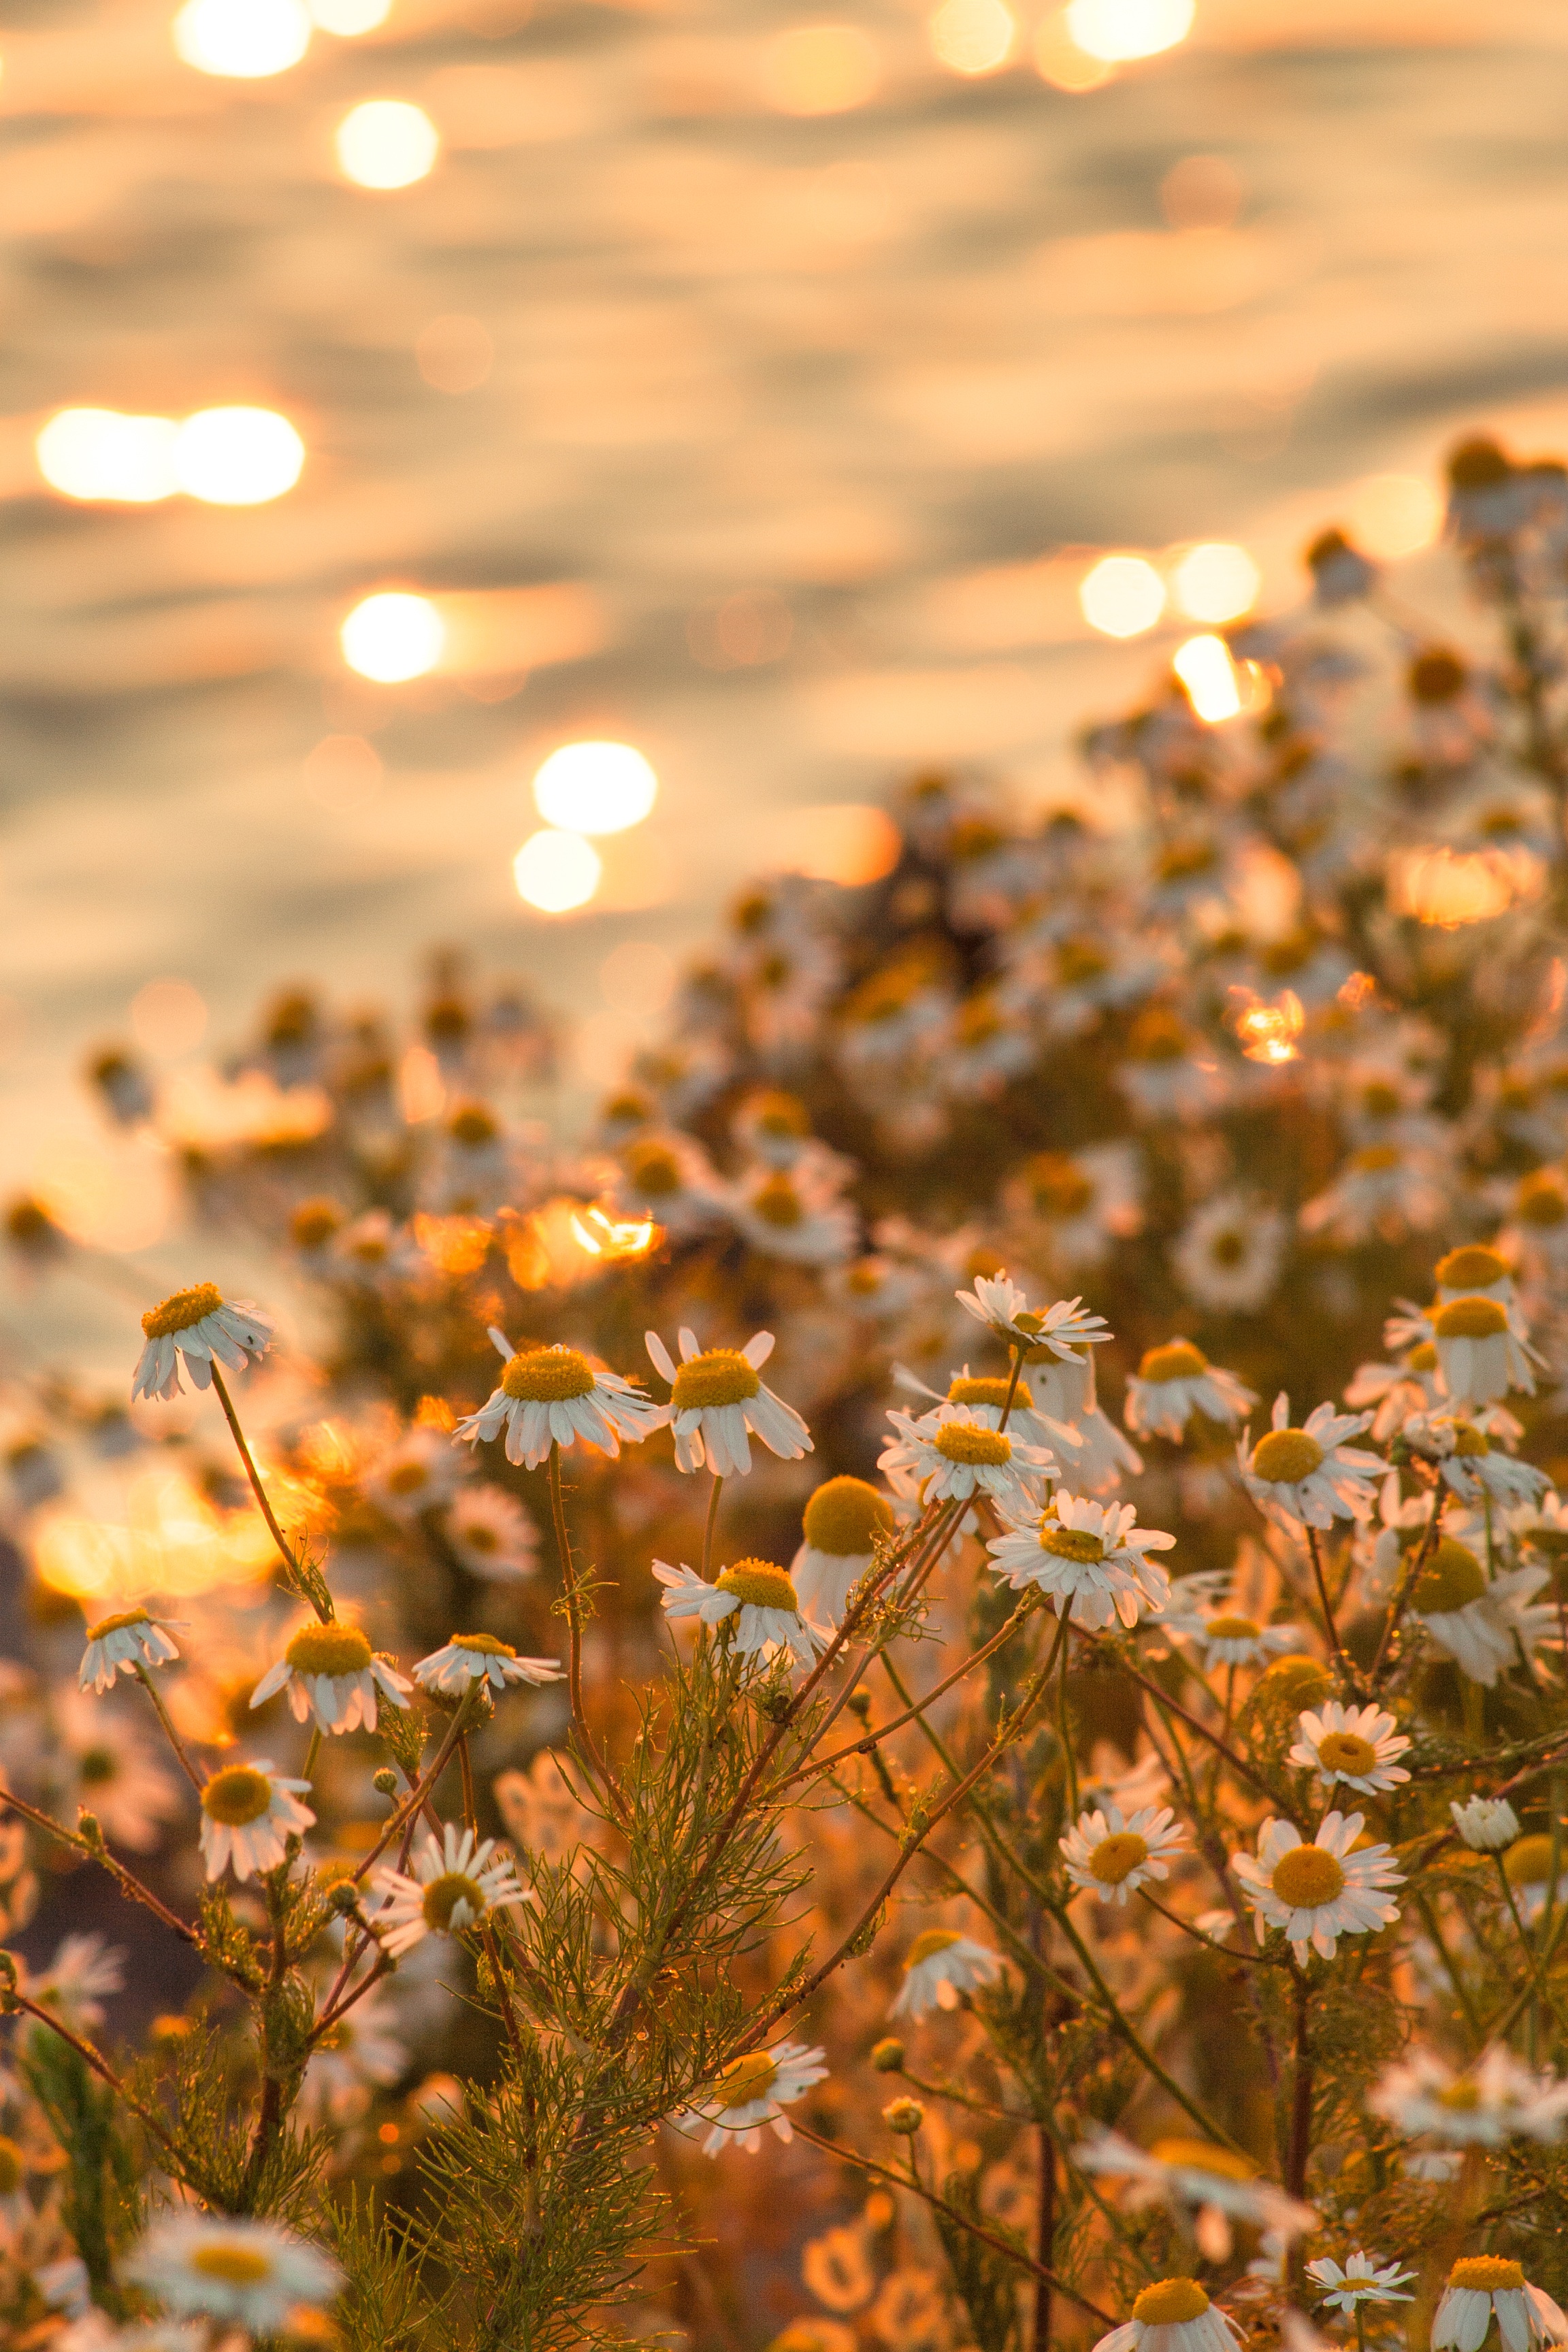
tree, nature, branch, plant, sunlight, morning, leaf, flower, reflection, autumn, flora, season, close up, macro photography, grass family